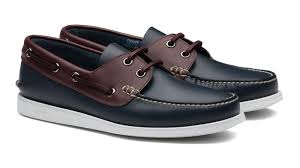
Label: Boat